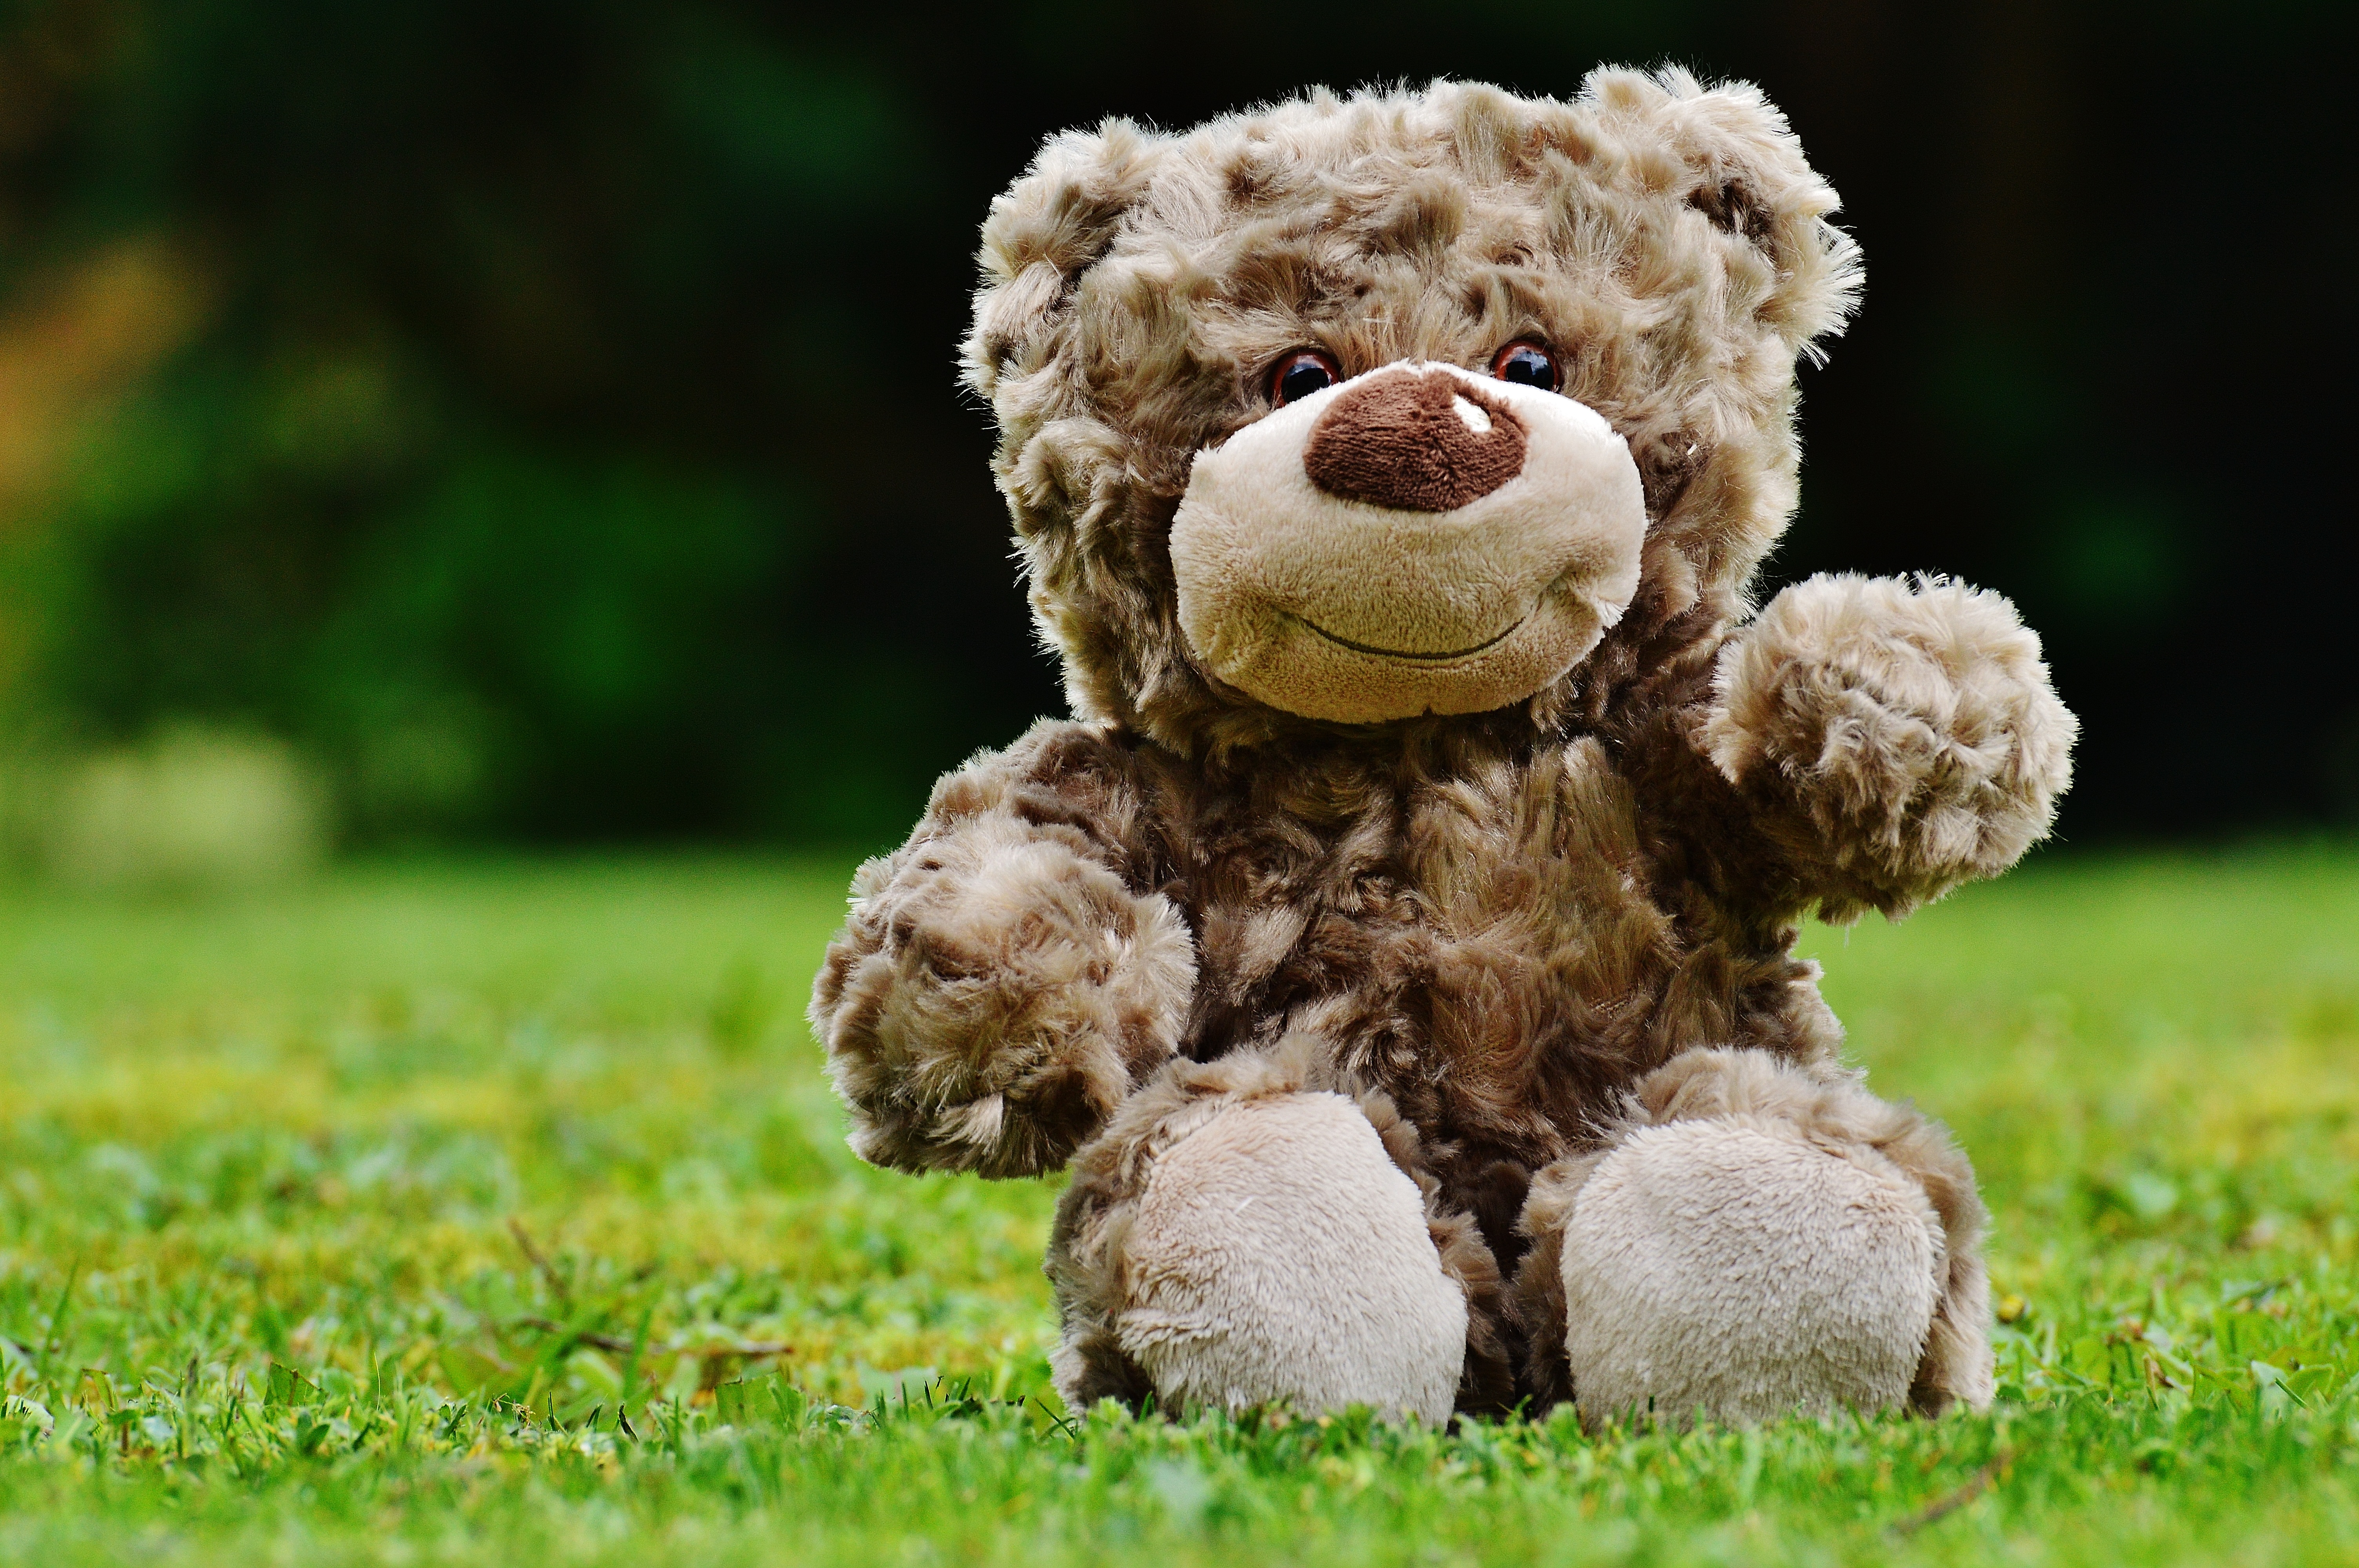
grass, flower, cute, toy, teddy bear, textile, plush, stuffed animal, stuffed toy